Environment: real
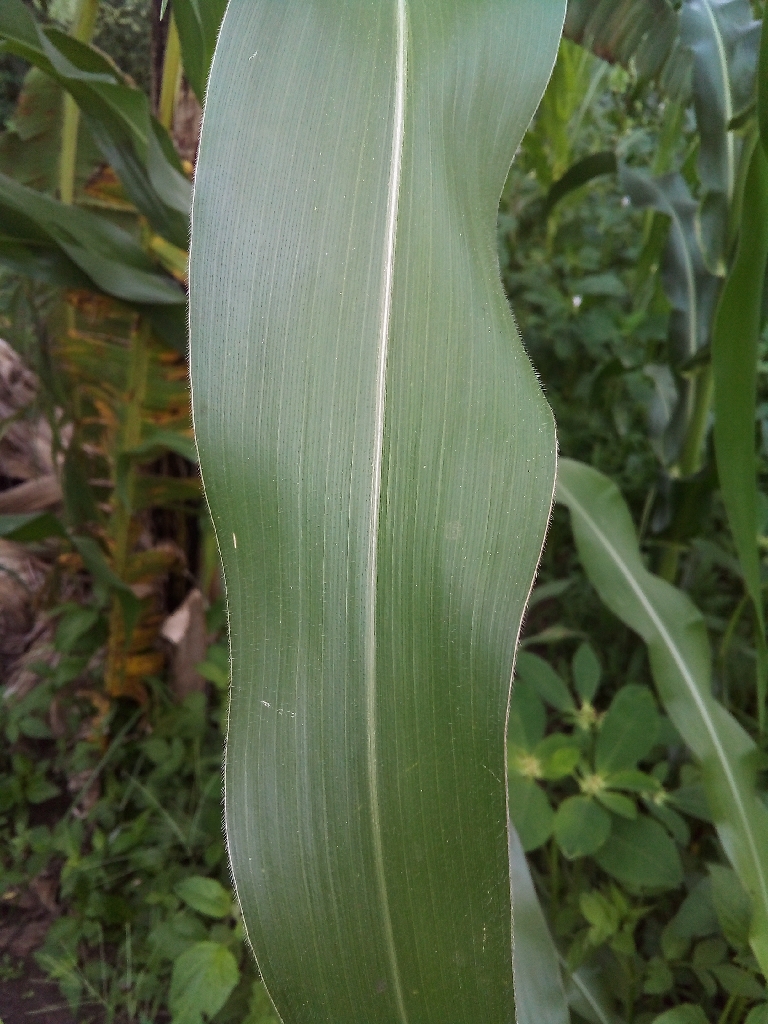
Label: healthy